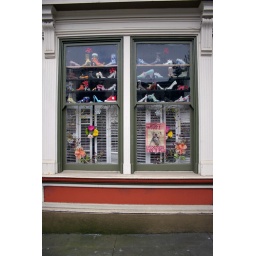
shoe enthusiast's house on 22nd St. near Valencia